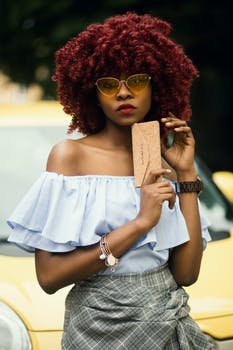
Label: No Watermark